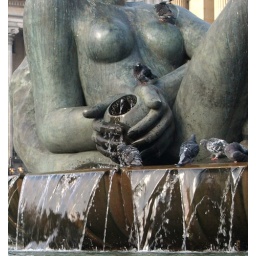
Luxury bird bath in Birmingham